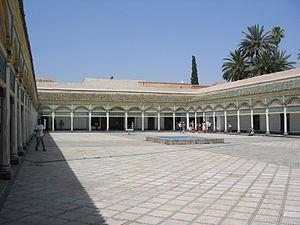
Habité dès la préhistoire par des populations berbères, le Maroc et son territoire ont connu des peuplements phéniciens, carthaginois, romains, vandales, byzantins et arabes. C'est en 788, lors de son exil qu'Idris Iᵉʳ, fuyant les persécutions du califat des Abbassides, a donné naissance à un État dans le Maghreb al-Aqsa. Depuis, le Maroc a toujours gardé, si ce n'est une indépendance absolue, du moins une très forte autonomie.
Cent mille dollars au soleil est un film franco-italien réalisé par Henri Verneuil, sorti sur les écrans en 1964. Ce film est l'adaptation au cinéma du roman de Claude Veillot Nous n'irons pas en Nigeria.